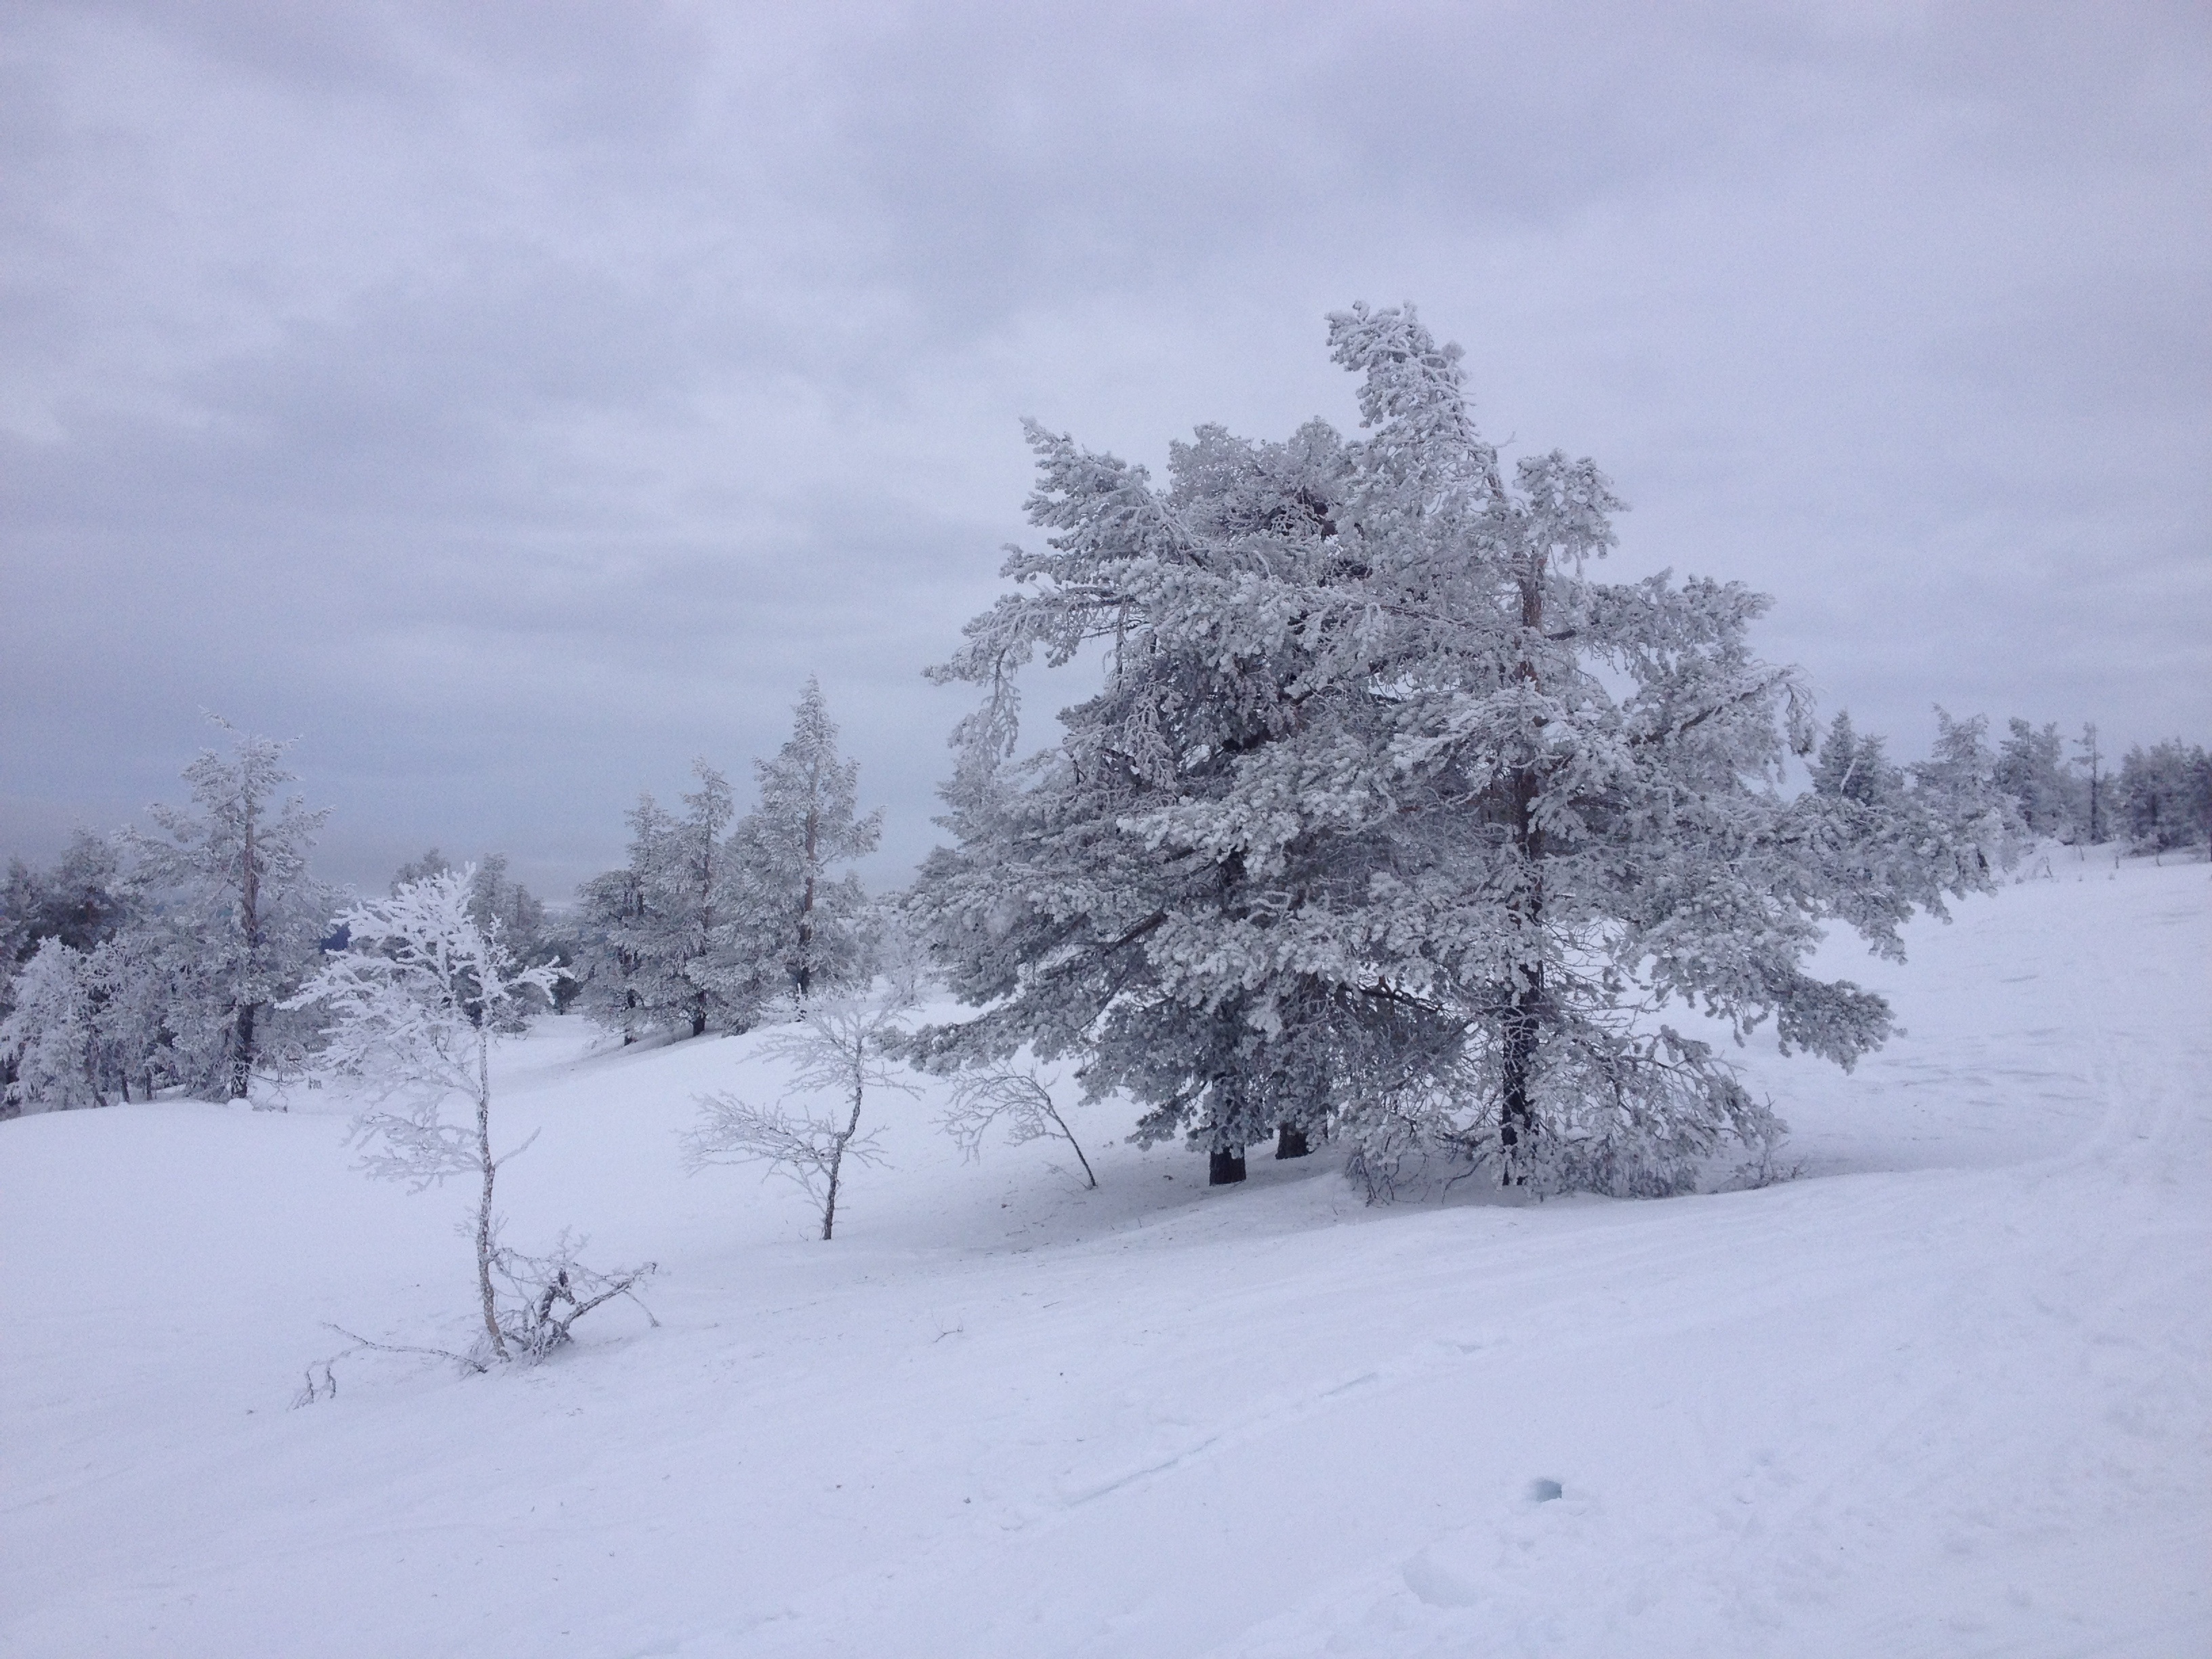
tree, snow, winter, frost, weather, season, blizzard, freezing, lapland, yll s, geological phenomenon, winter storm